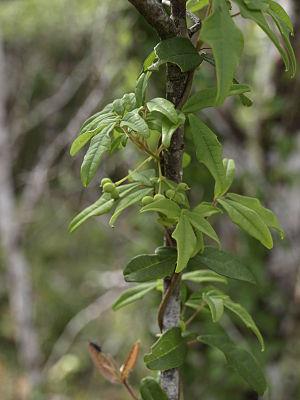
Boquila trifoliolata Decne., 1839 est une plante sud-américaine originaire du Chili, appartenant à la famille des Lardizabalaceae et seule espèce du genre Boquila.